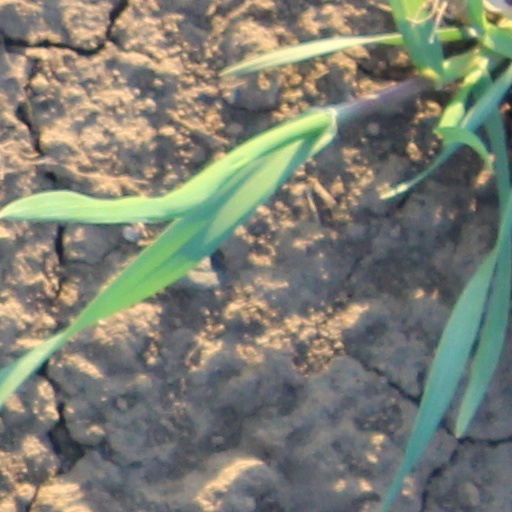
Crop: wheat